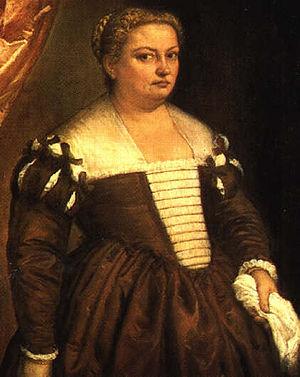
Paolo Caliari, dit Véronèse, né en 1528 à Vérone et mort le 19 avril 1588 à Venise, est un peintre vénitien.
Giulia Tofana, également orthographié Toffana ou Tophana, morte exécutée à Rome en juillet 1659, est une empoisonneuse italienne célèbre pour avoir fourni du poison aux femmes qui voulaient se débarrasser de leurs maris encombrants ou mariées de force. Le poison Aqua Tofana lui est attribué.